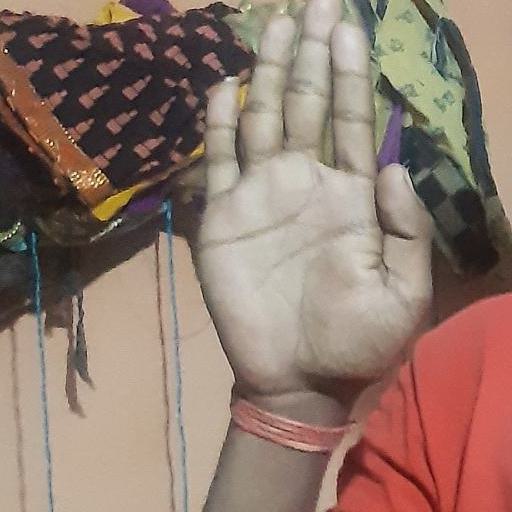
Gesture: stop